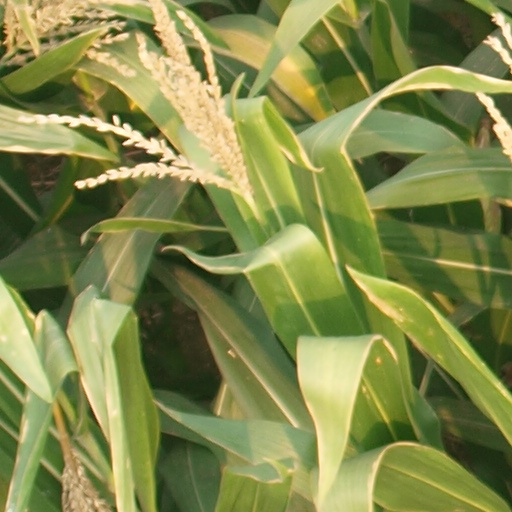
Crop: maize; corn